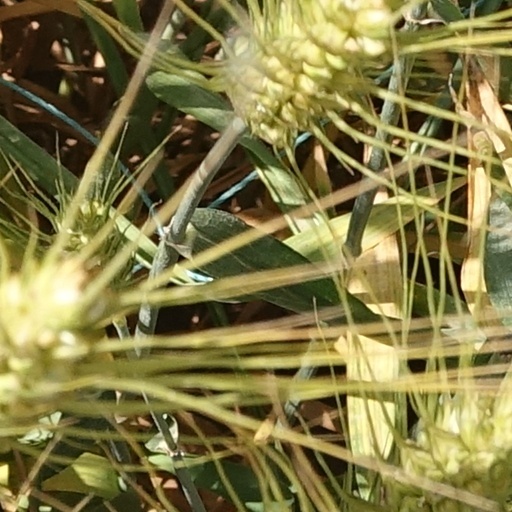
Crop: wheat